Knives and Skin

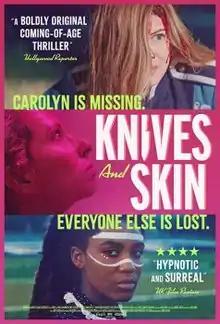
Film poster

Knives and Skin is a 2019 American psychological thriller film written and directed by Jennifer Reeder. Set in an unnamed small town in the American Midwest, the film centers on the disappearance of high school student Carolyn Harper (Raven Whitley), and explores its effect on the townspeople.